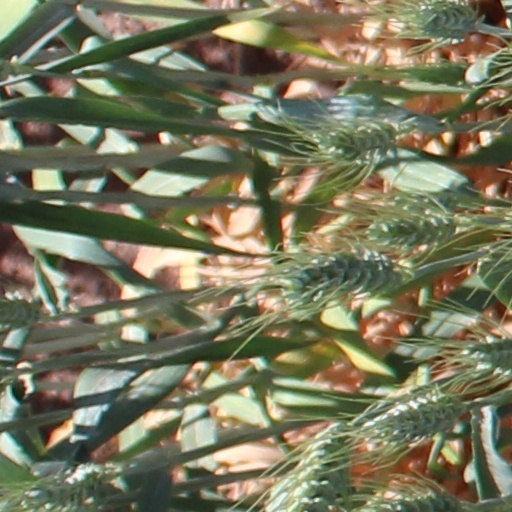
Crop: wheat